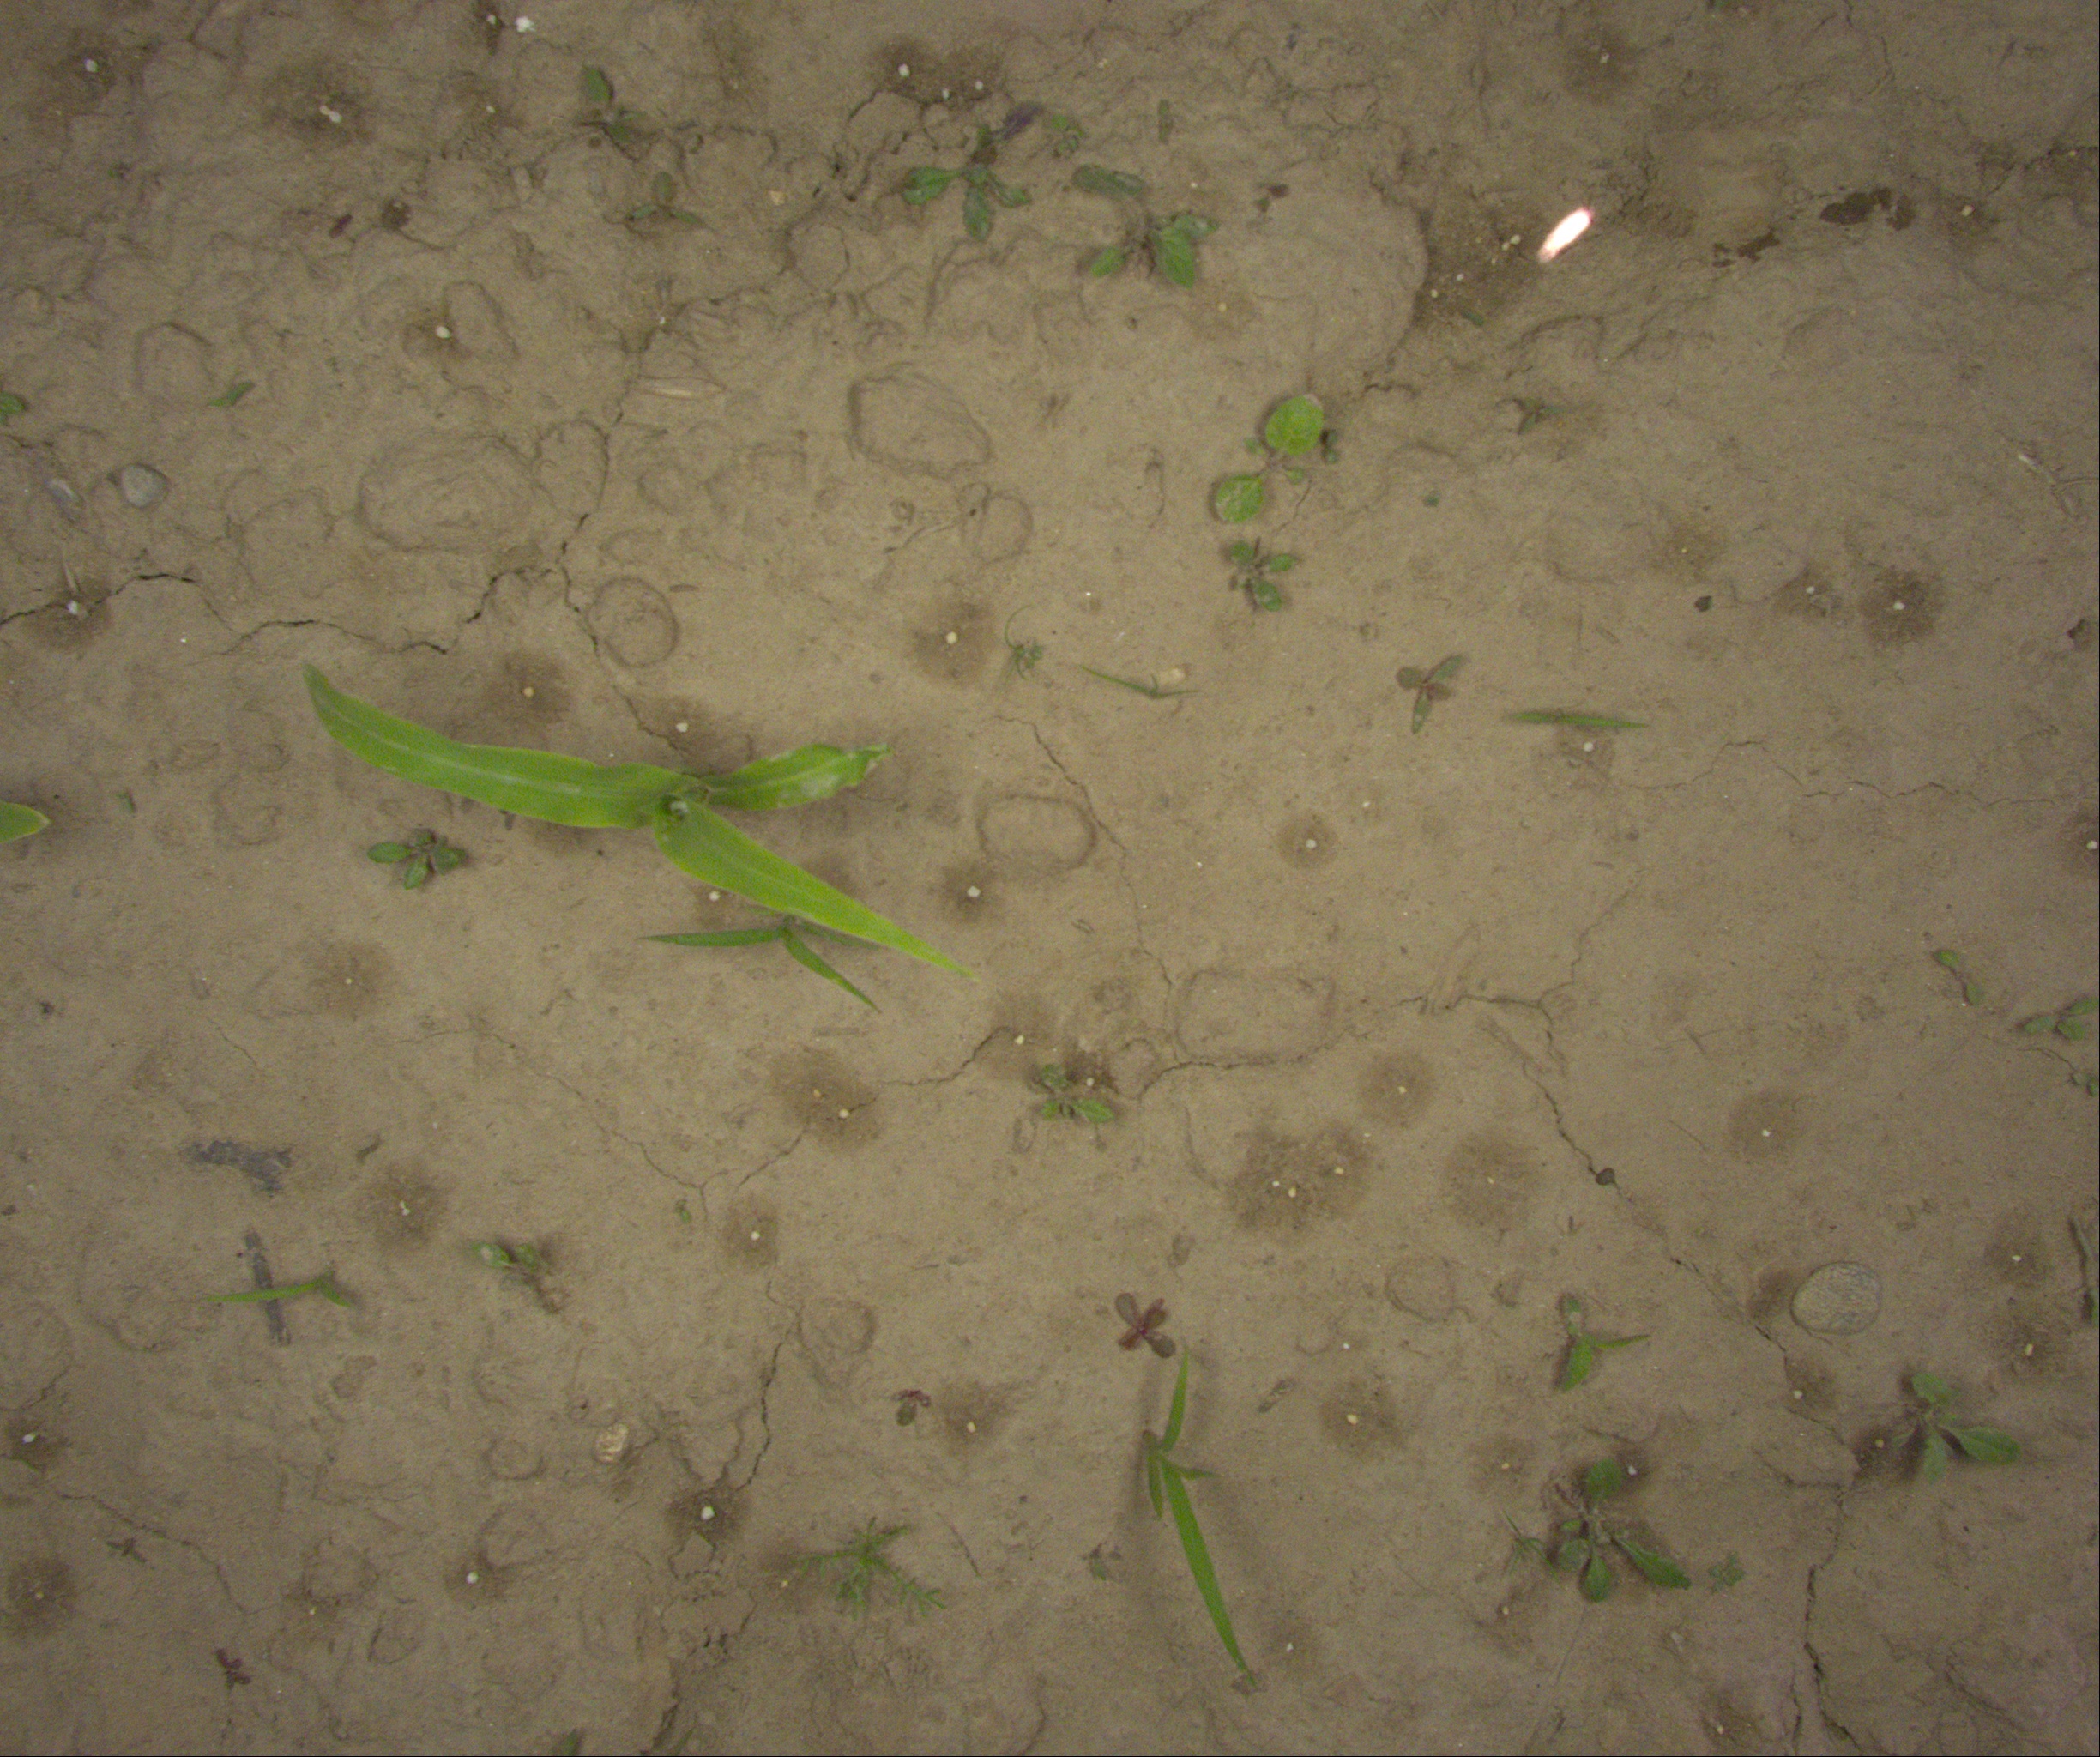
Crop: maize
Objects: maize, stem_maize